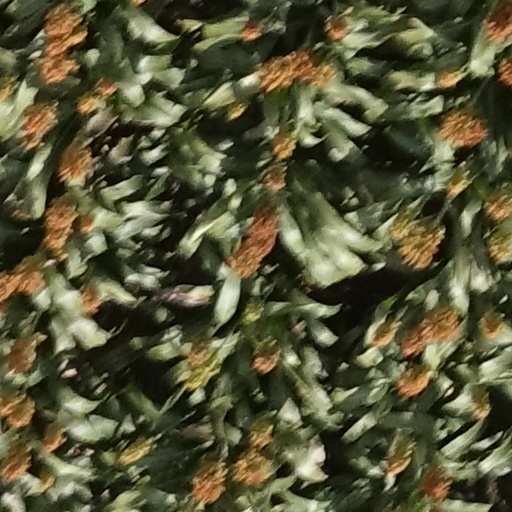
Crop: sorghum